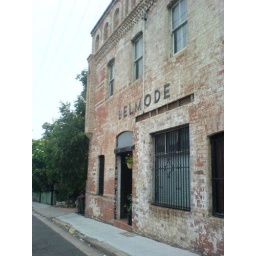
some cool building in newtown, on the way to the train station